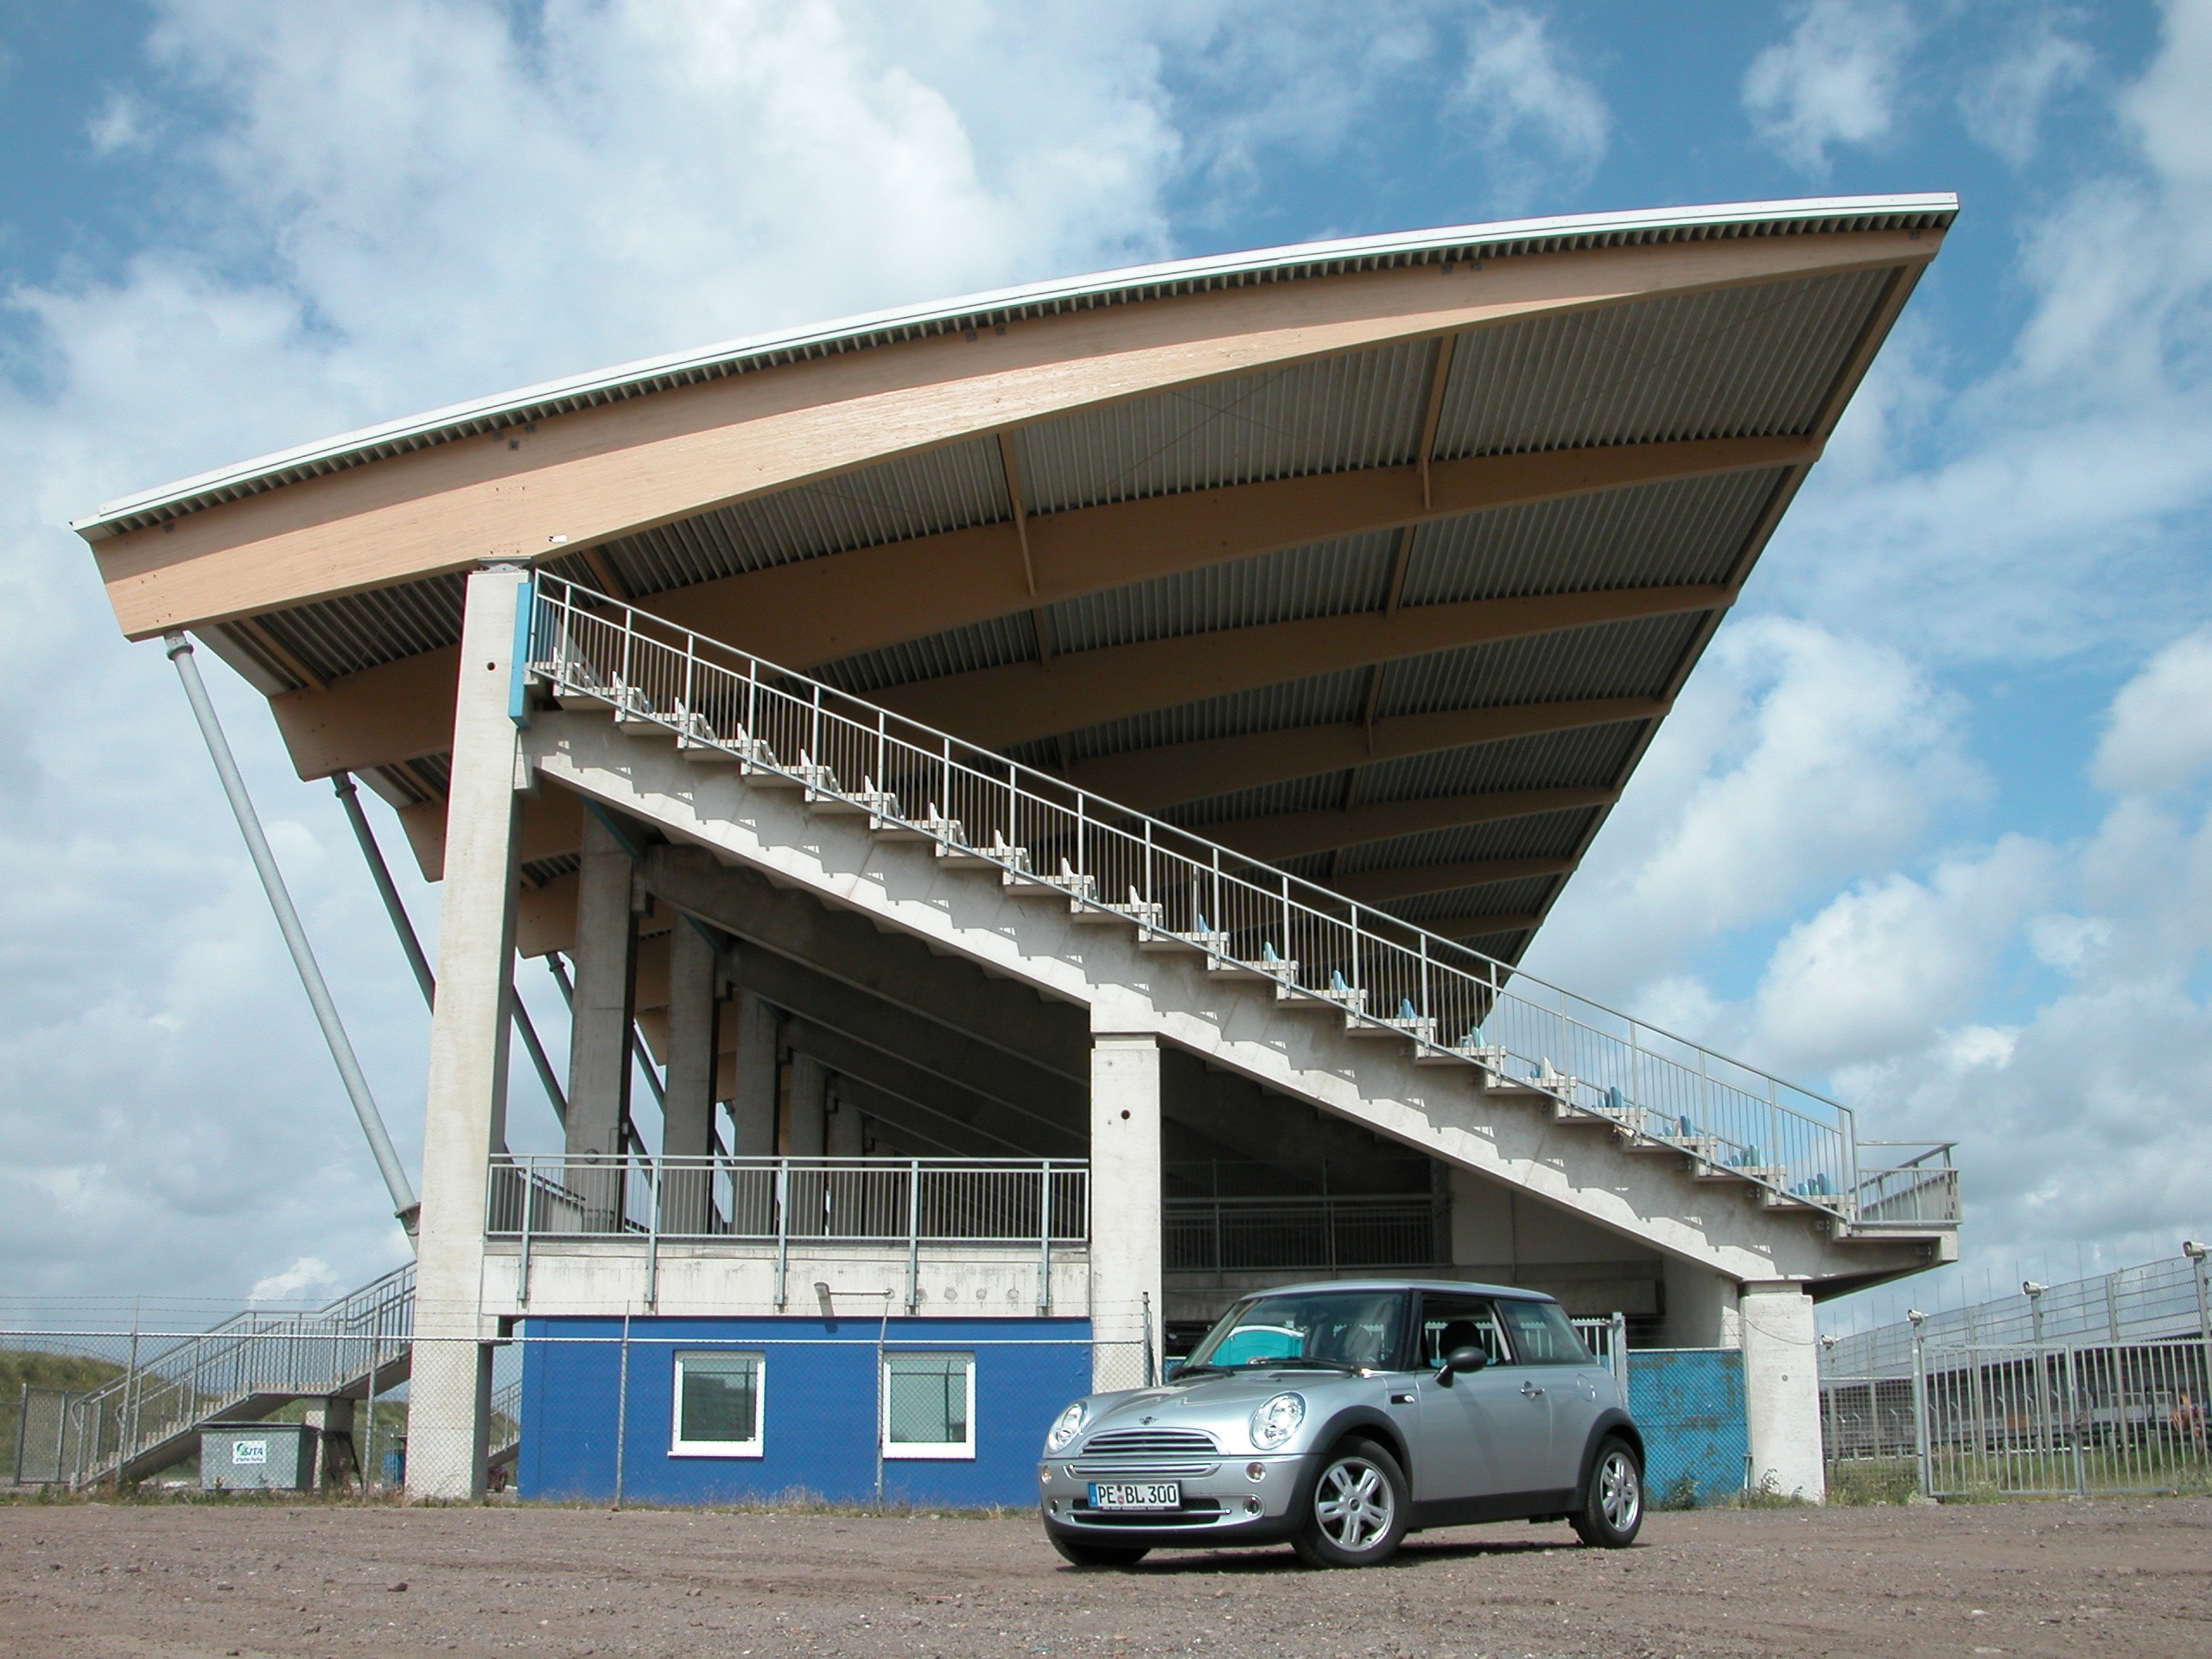
architecture, structure, sky, sun, sport, bridge, overpass, asphalt, landmark, facade, auto, stadium, grandstand, race, dunes, objects, arena, mini, autos, race track, bmw, zandvoort, racecourse, mature, racing car, car racing, dtm, sport venue, mini one, auttorennen